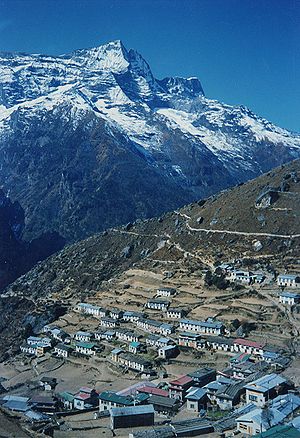
Khumbu
Namche Bazaar i Khumbu.
Khumbu er et område i det nordøstlige Nepal. Det er et af tre områder som er domineret af sherpaer i Himalaya; de andre to er Solu og Pharak. Khumbu omfatter byen Namche Bazaar og landsbyerne Thami, Khumjung, Pangboche og Kunde. Det berømte buddhist-tempel i Tengboche ligger også i Khumbu.